Felsberg, Switzerland

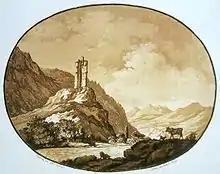
Ruins of Felsberg castle, today no longer visible

Felsberg is first mentioned about 840 as "in villa Fagonio". In 1290 it was mentioned, in German, as "veltsperch".